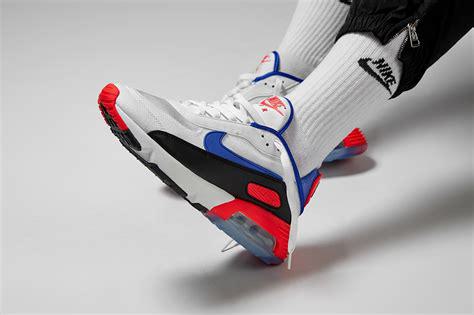
Brand: Nike
Model: Air Max 2090